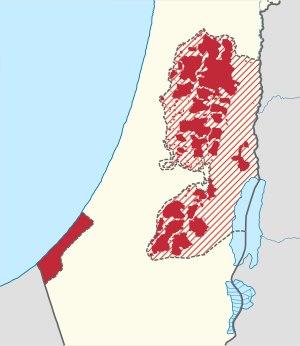
Les Territoires palestiniens occupés, aussi appelés Territoires palestiniens, font référence aux territoires de la Cisjordanie et de la bande de Gaza, conquis par Israël lors de la guerre des Six Jours en 1967.